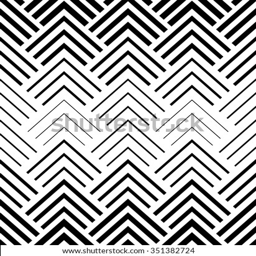
the geometric pattern by stripes .